Ashwater railway station

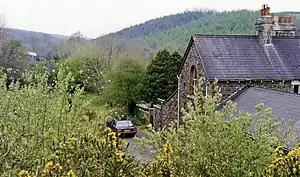
Station buildings (1995)

Ashwater railway station was a railway station that served the hamlets of Ashwater and Ashmill in Devon, England. It was located on the North Cornwall Railway southwest of Halwill, close to the River Carey and approximately away from Ashwater.